Richard Patrick

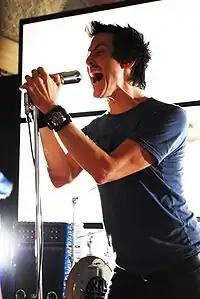

While writing songs for Filter's fourth album, Patrick called up the DeLeo brothers of Stone Temple Pilots to help him write a song. The result was a song called "A Better Place." Due to the chemistry the trio had while writing the song, they decided to form a supergroup, which became Army of Anyone.